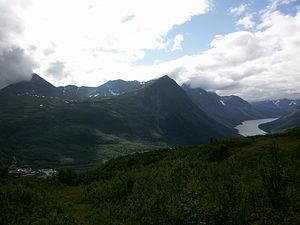
Lyngseidet est une localité du comté de Troms, en Norvège.